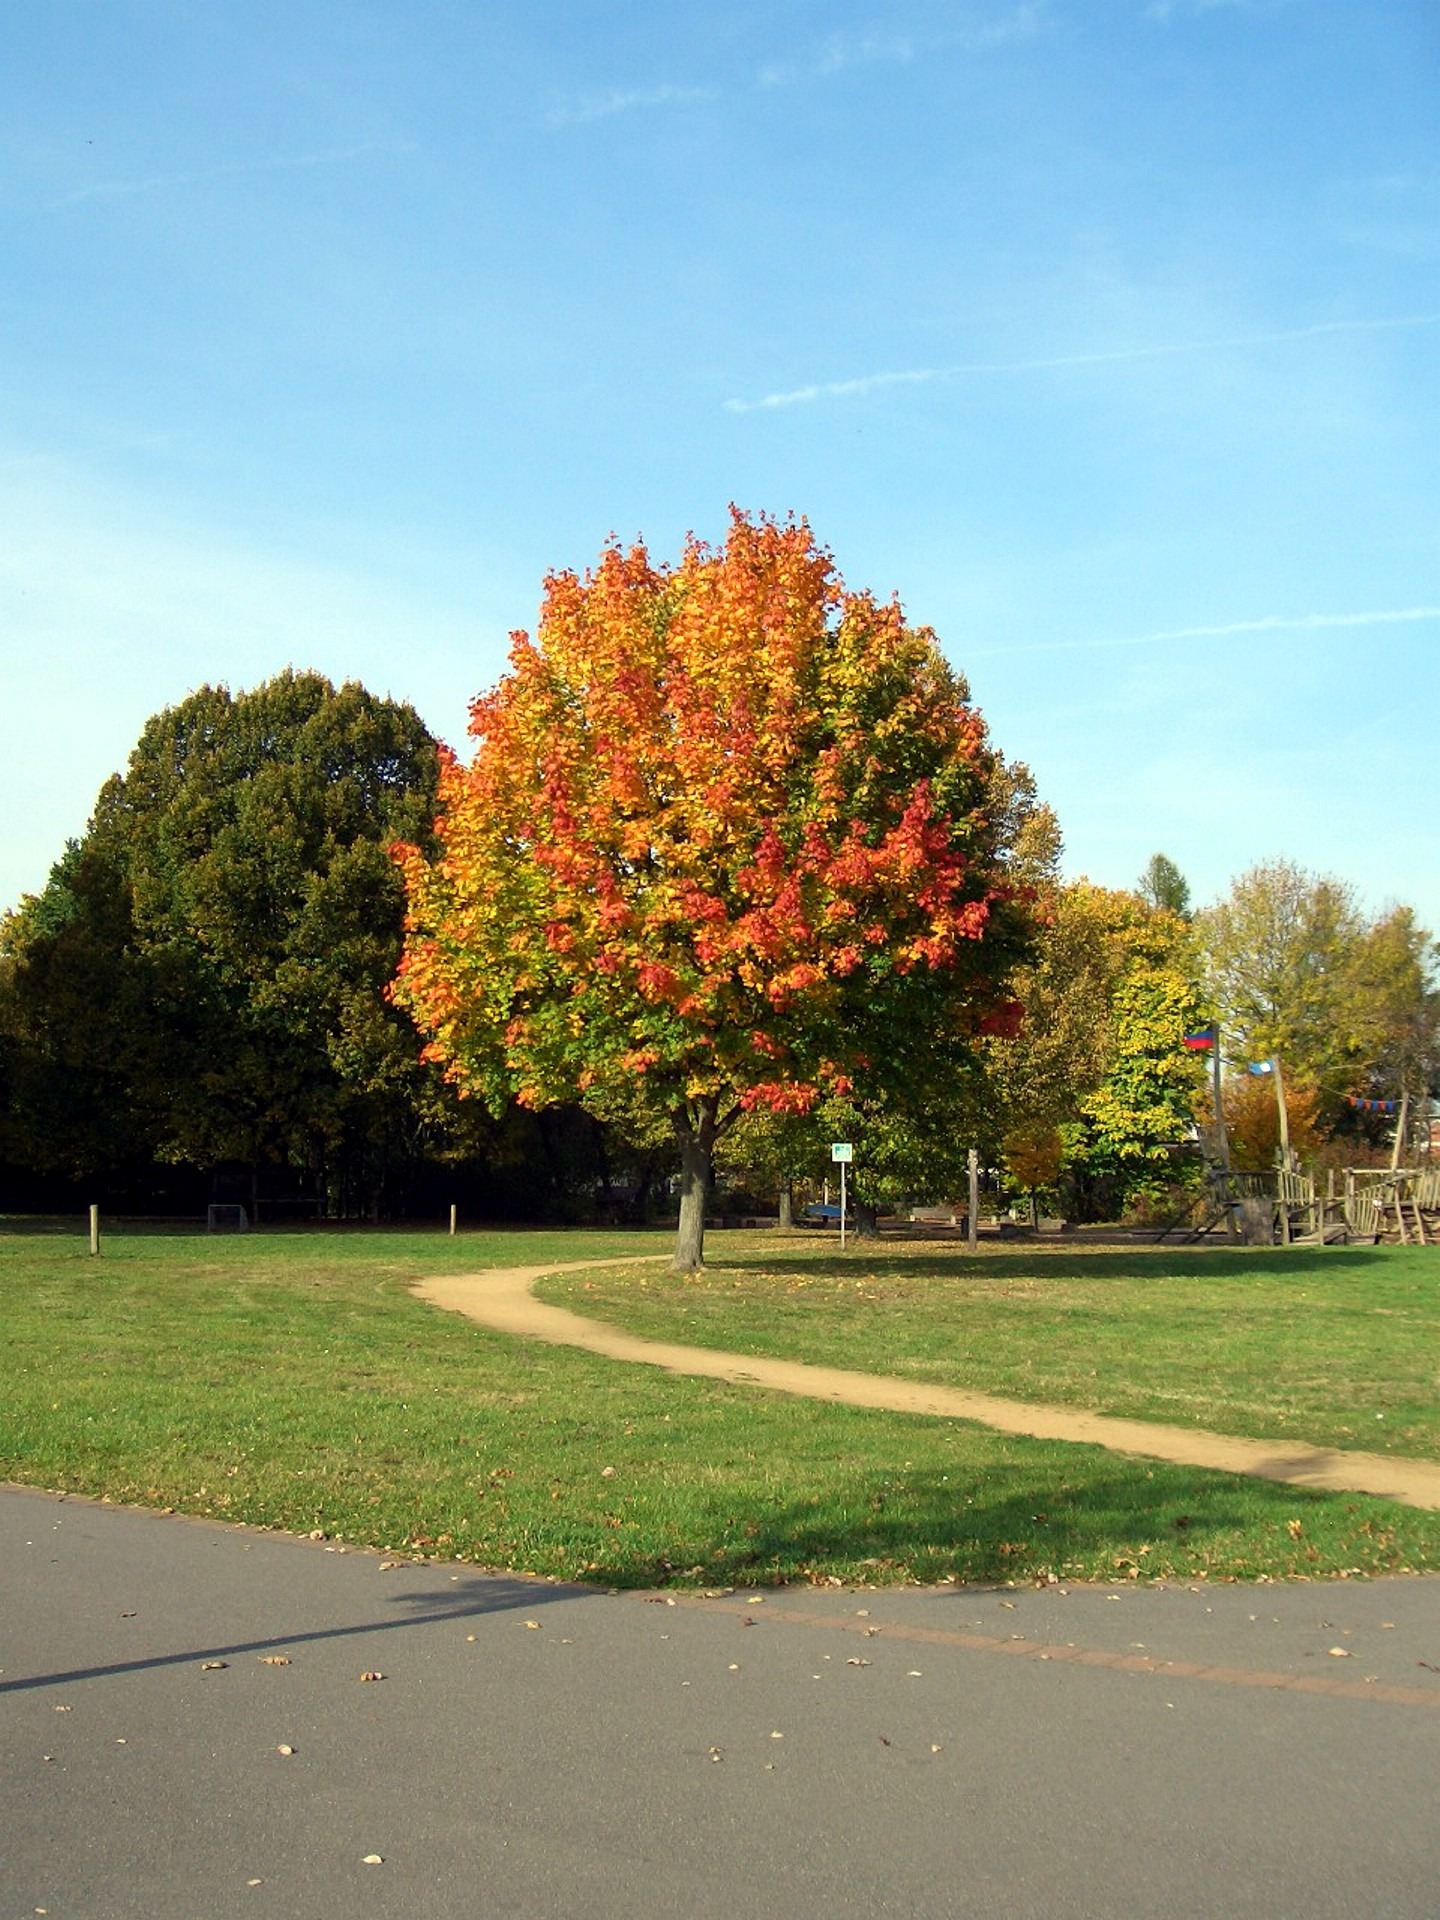
landscape, tree, grass, plant, lawn, leaf, flower, suburb, red, autumn, park, garden, season, neighbourhood, residential area, woody plant